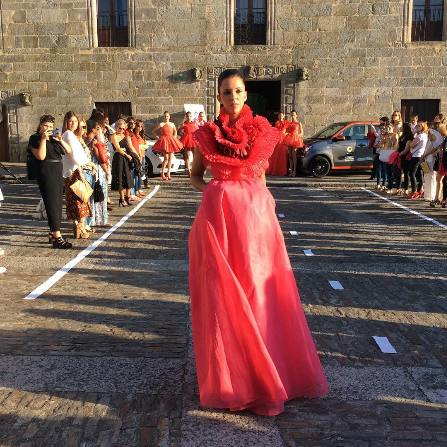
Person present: Yes